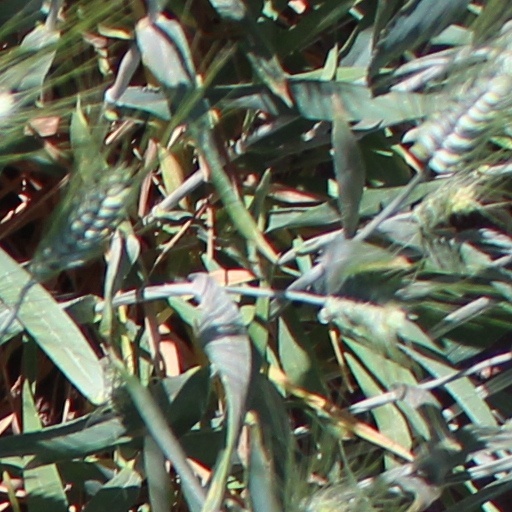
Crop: wheat